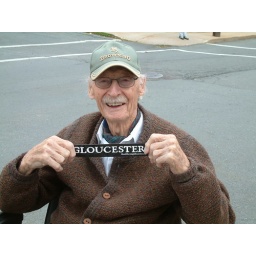
Ed is a retired stained glass craftsman living in Lunenburg, NSHe is 101 years old and uses a computer and the internet!